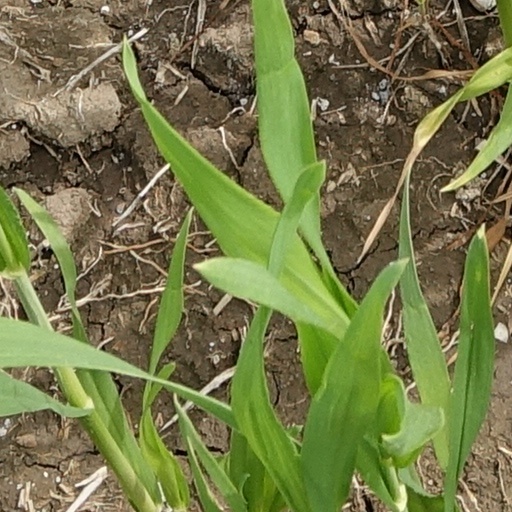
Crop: wheat